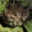
Label: frog